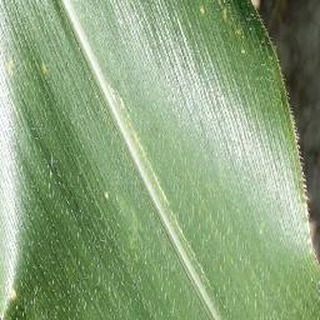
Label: healthy_corn